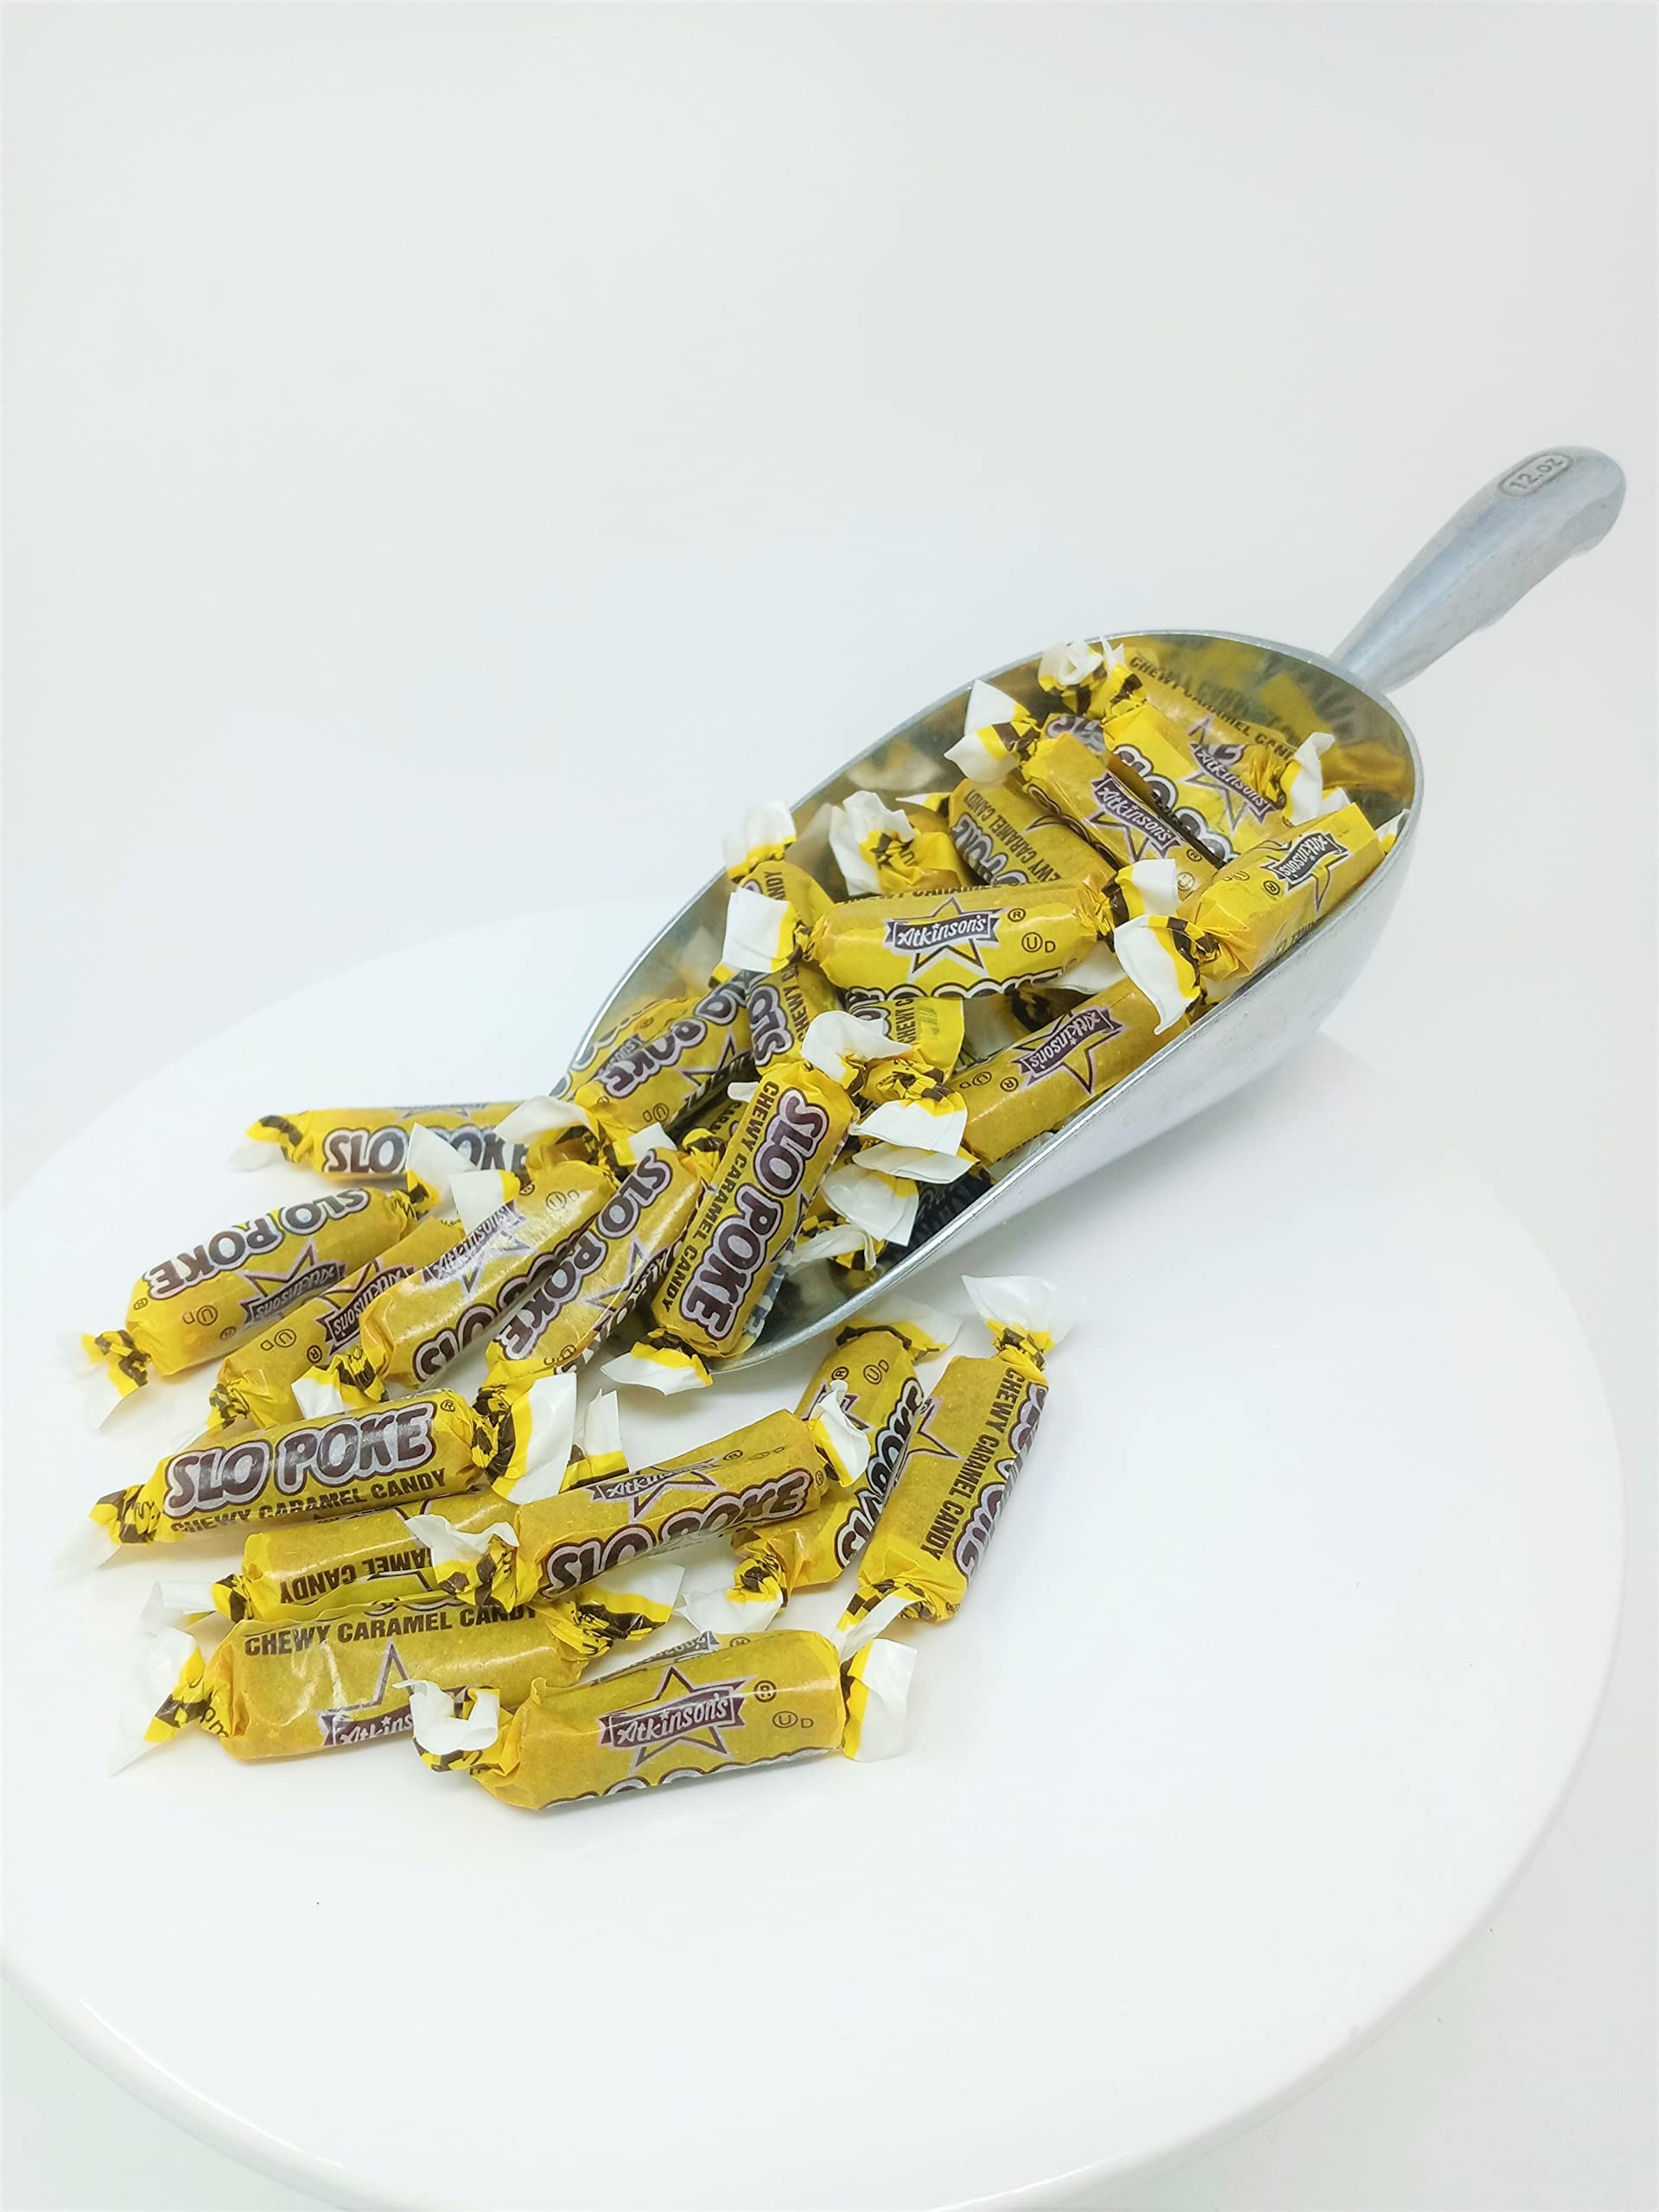
Item Name: Slo Poke Candy Bite Size 5 pounds bulk slo pokes slow poke
Product Description: Slo Poke Candy. A Bite-Size Chewy Caramel Candy. Soft, Fresh, and Delicious. Individually wrapped. This listing is for a bulk 5 pound bag of Bite Size Slo Poke Candy.
Value: 80.0
Unit: Ounce

Price: 44